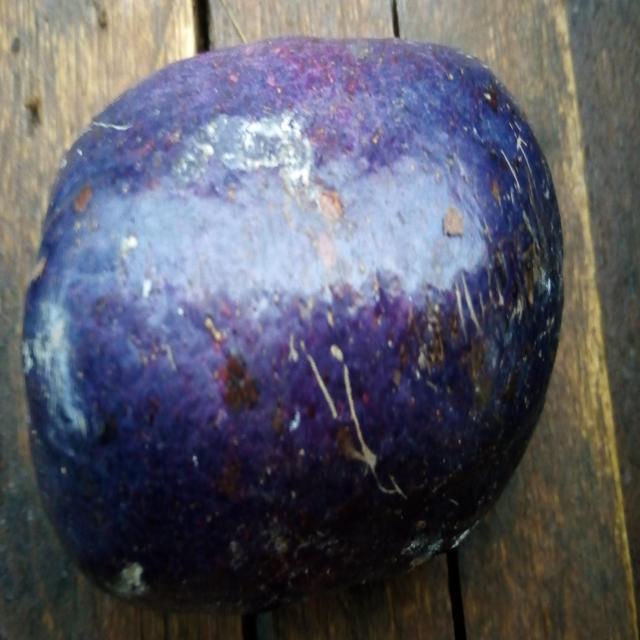
Plum grade: spotted